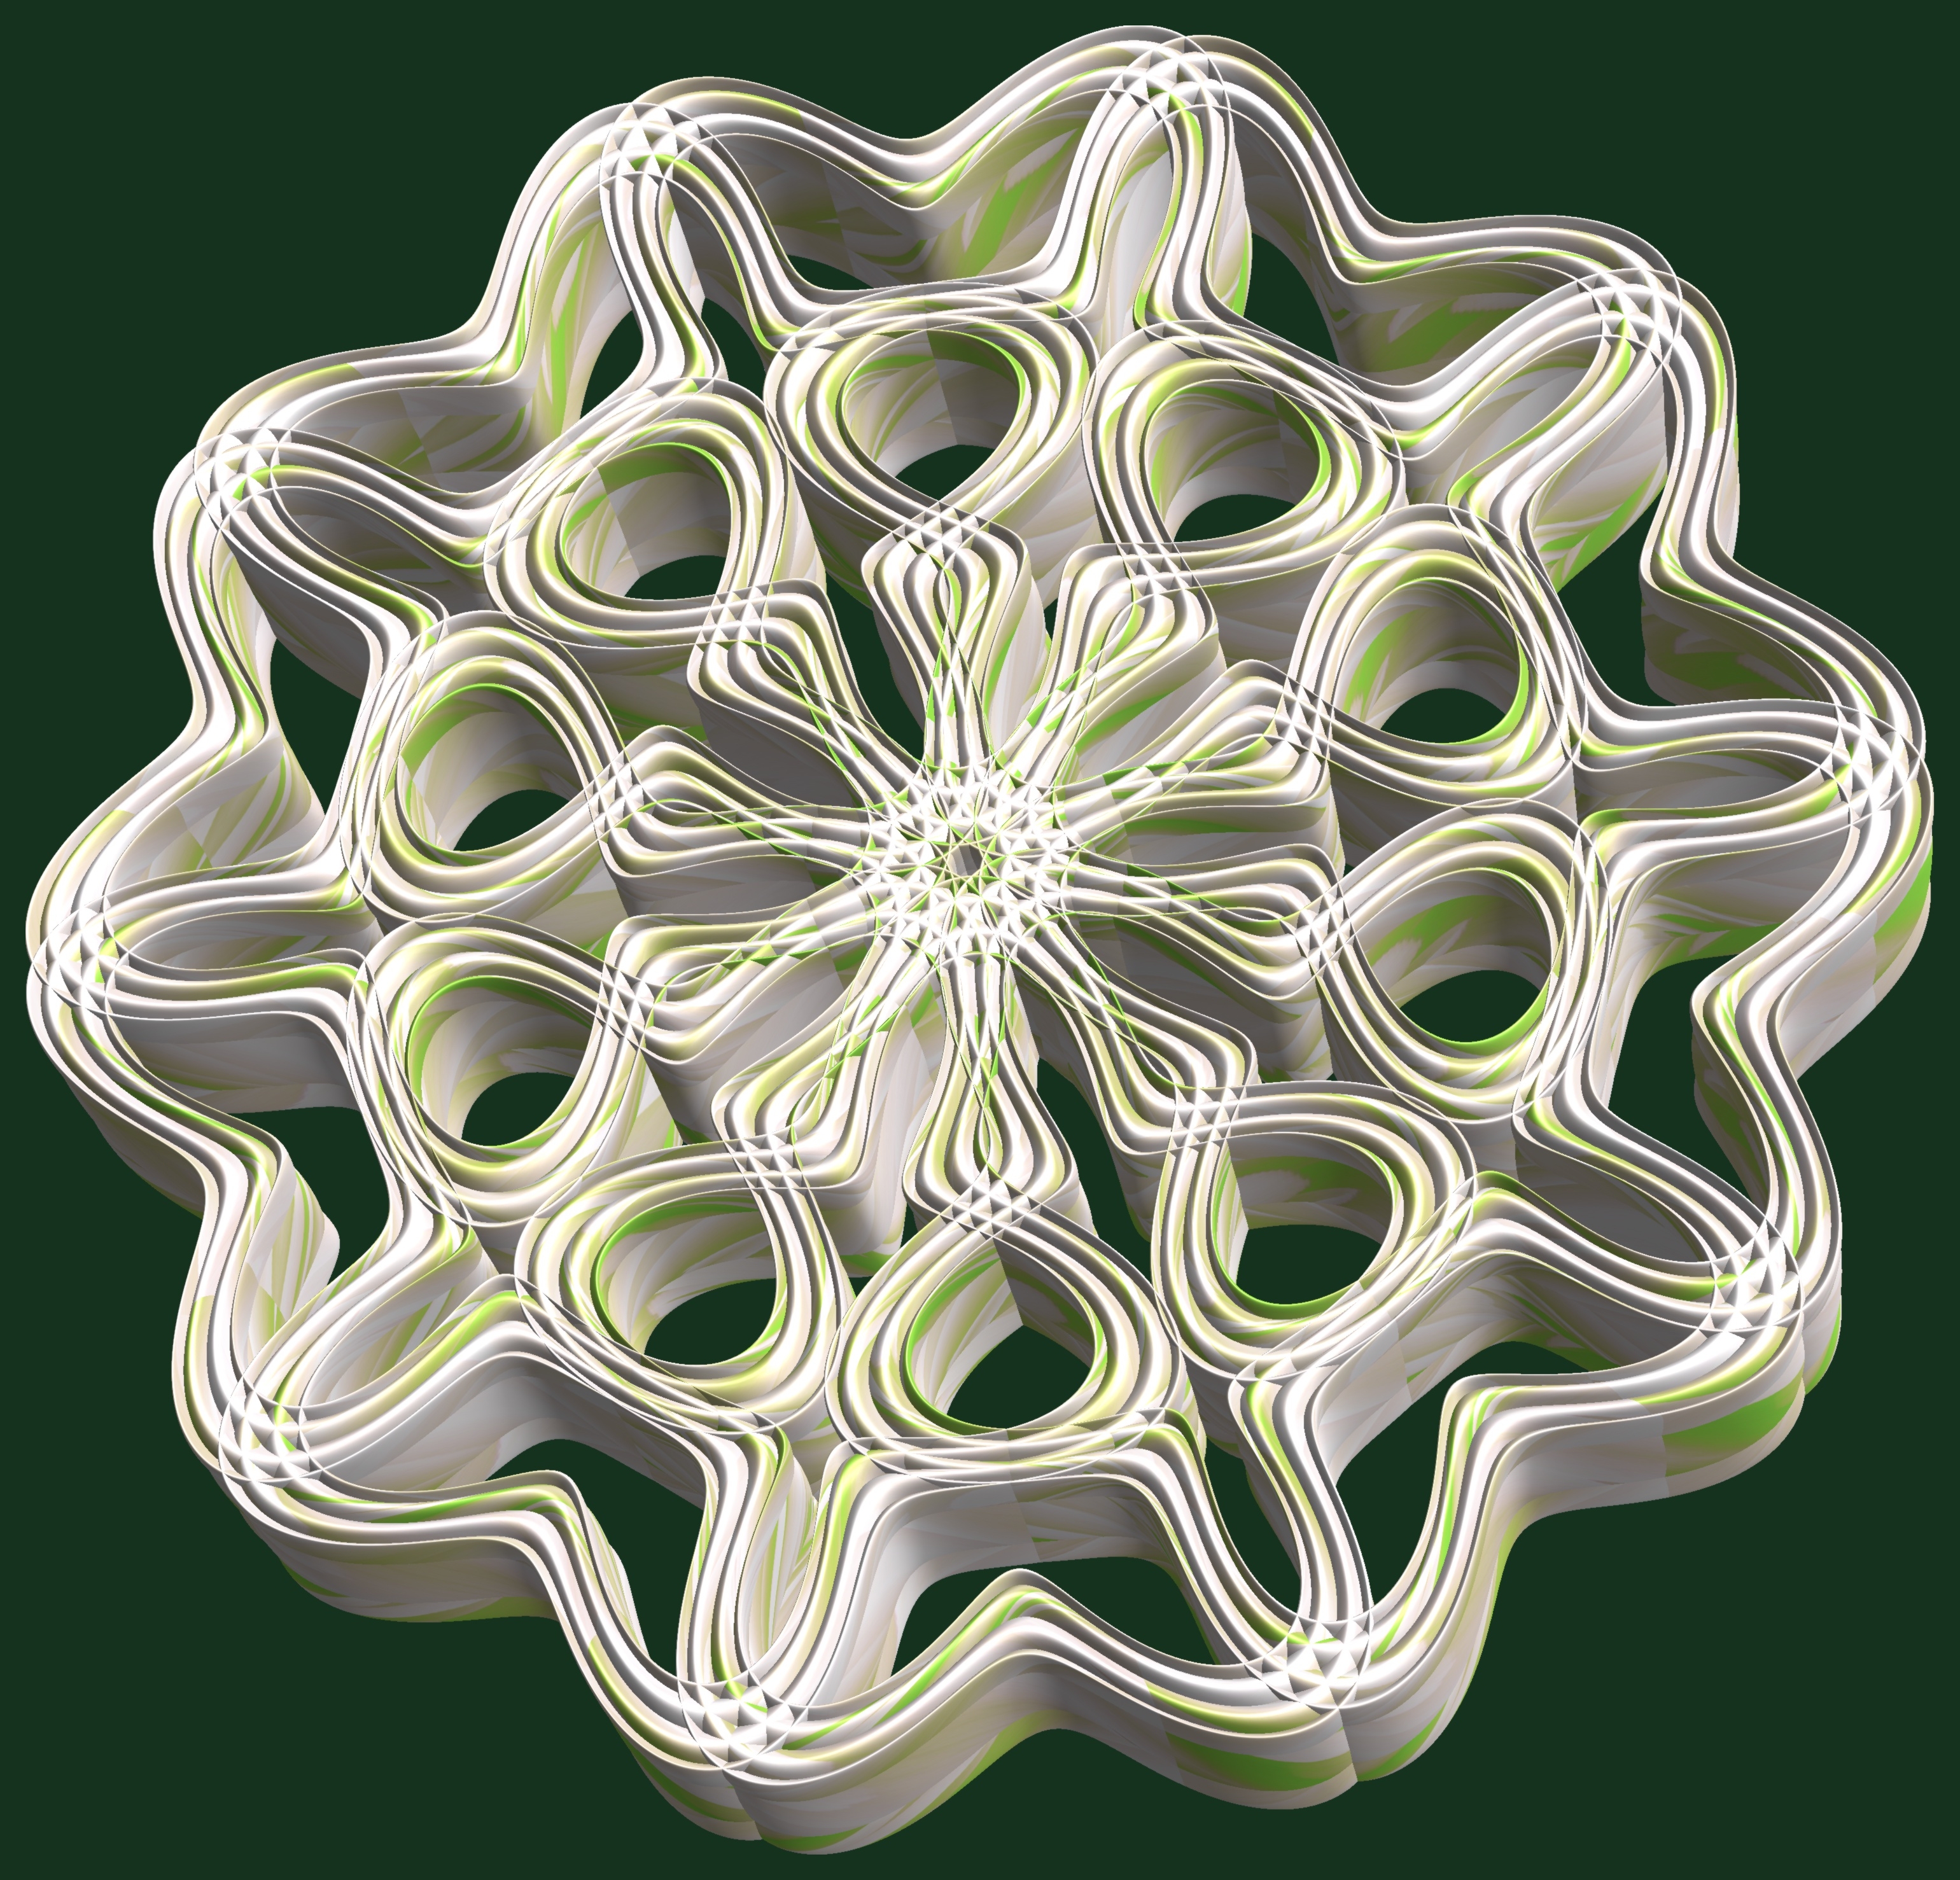
structure, plant, texture, leaf, flower, pattern, green, symbol, circle, design, symmetry, 3d, graphic, torus, mathematica, cg, parametricplot3d, code, program, algorithm, abstruct, mapping